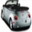
Label: automobile